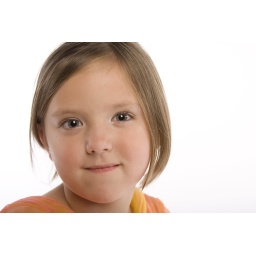
Closeup of a young round-faced girl isolated against white background